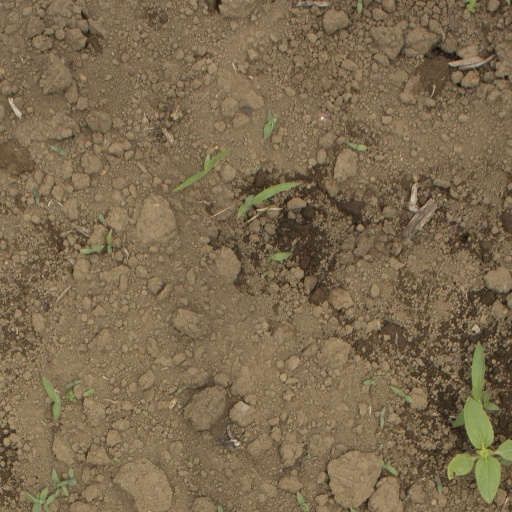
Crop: Jerusalem artichoke